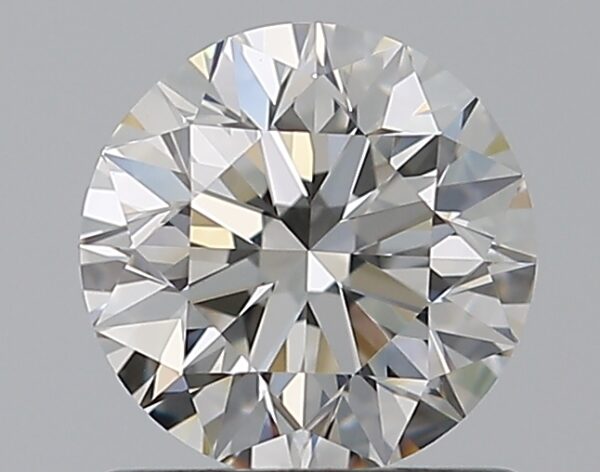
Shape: round
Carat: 0.8
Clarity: VS1
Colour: H
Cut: EX
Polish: EX
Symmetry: EX
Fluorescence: N
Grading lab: GIA
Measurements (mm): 5.87 x 5.89 x 3.74